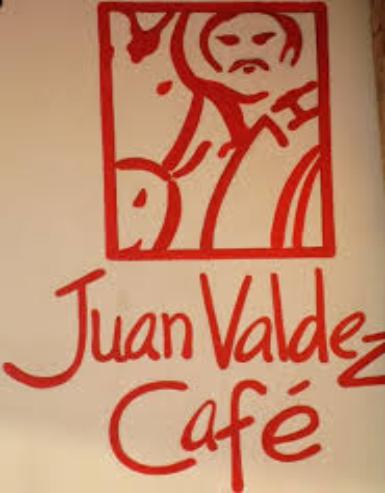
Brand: Juan Valdez Cafe
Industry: Food